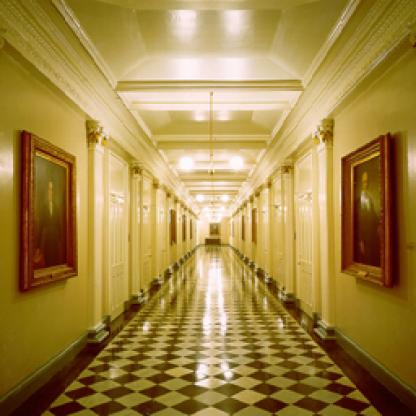
Scene: Indoor